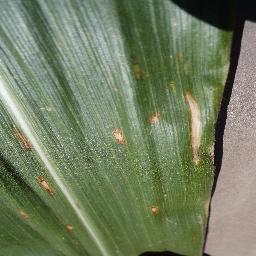
Label: Corn_(Maize)___Gray_Leaf_Spot_(Cercospora)